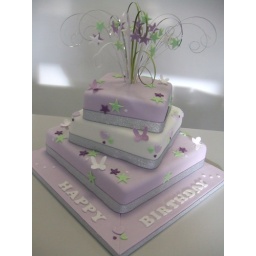
3 tier birthday cake in lilac and white made by Lorraine.